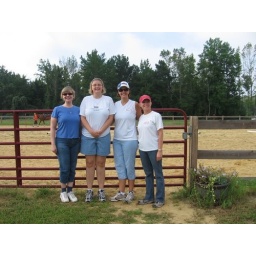
Meeting at the barn at 830 in the morning. We're all mising our cups of coffee.